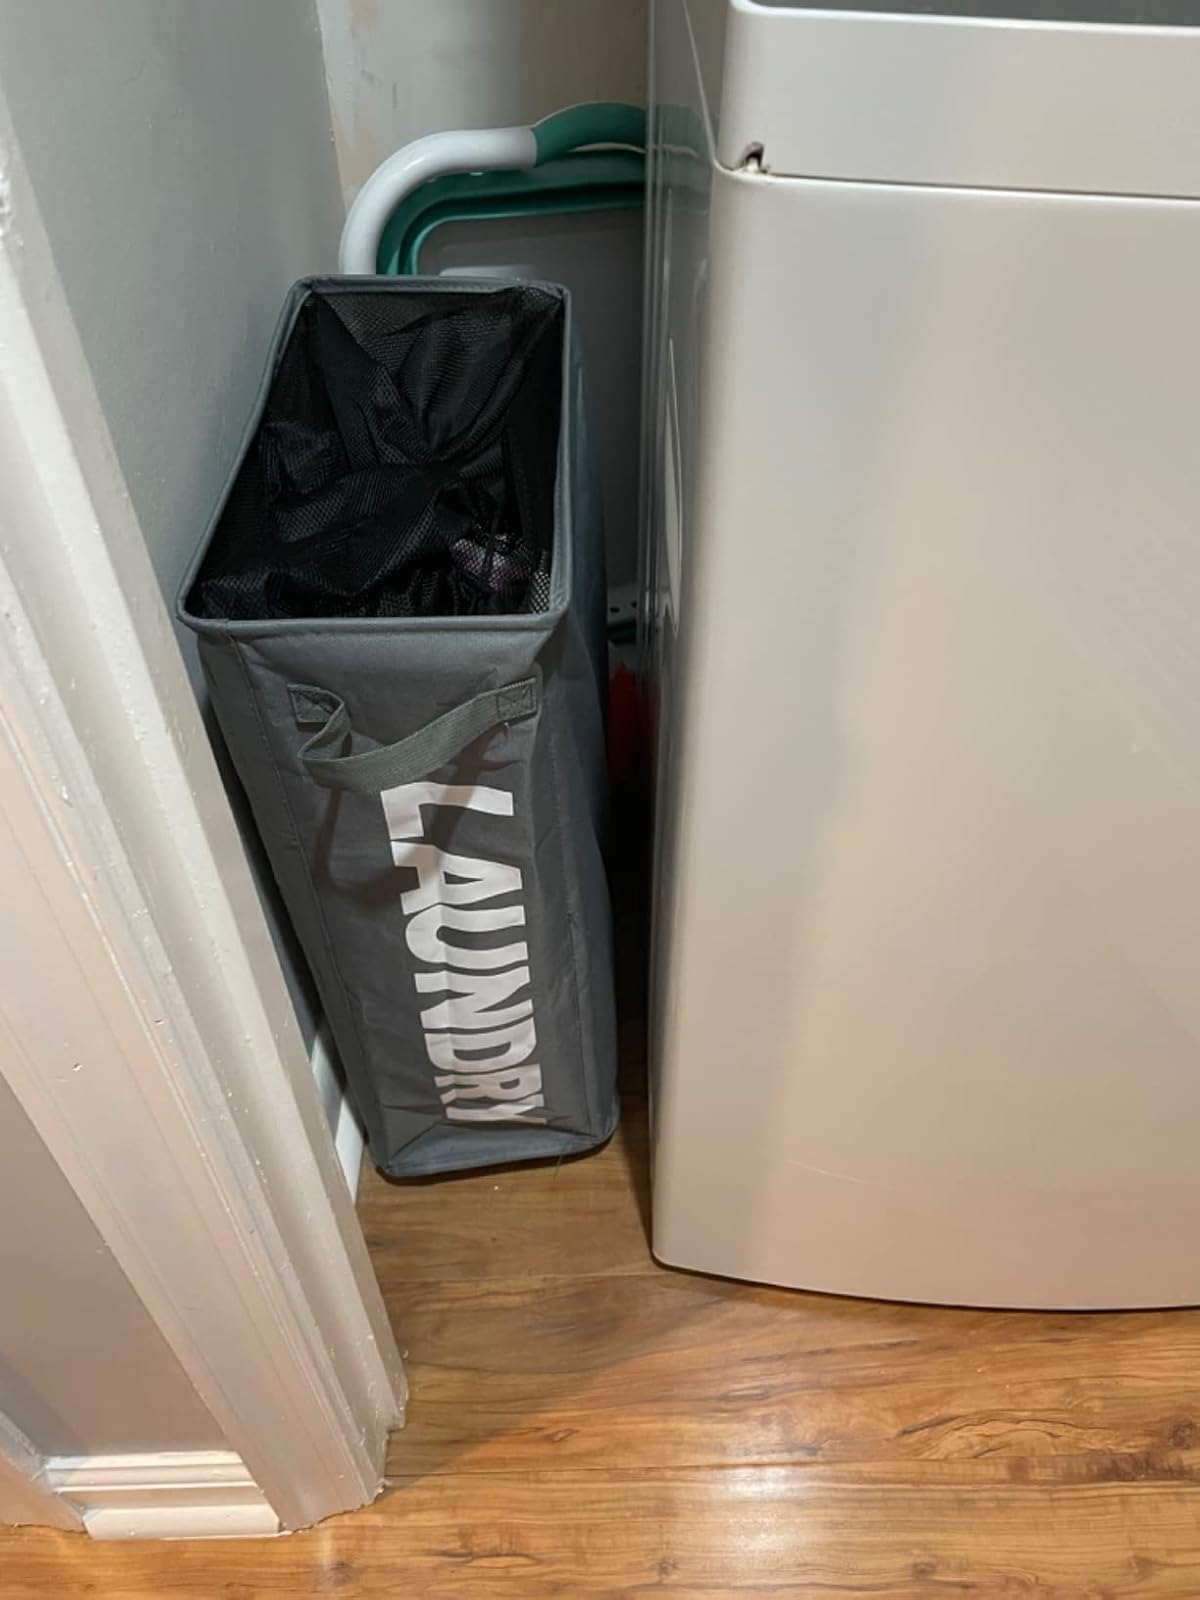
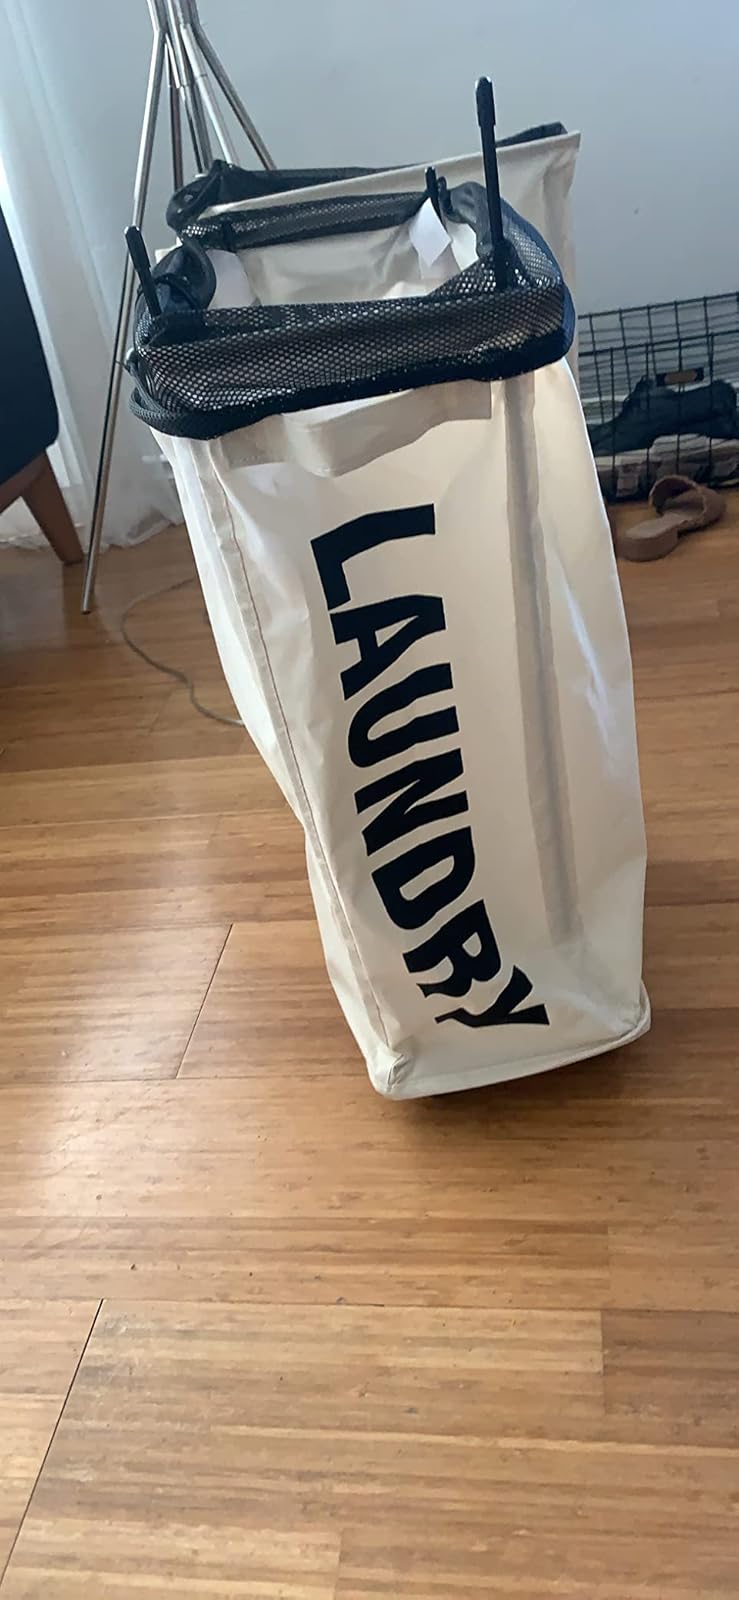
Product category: items_hamper
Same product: no